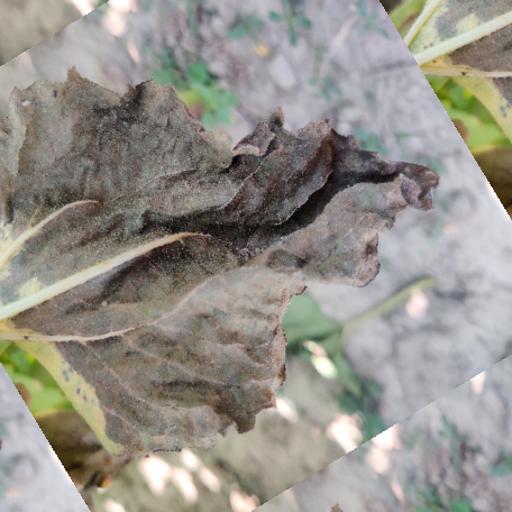
Label: Leaf_scars